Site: brandenburg
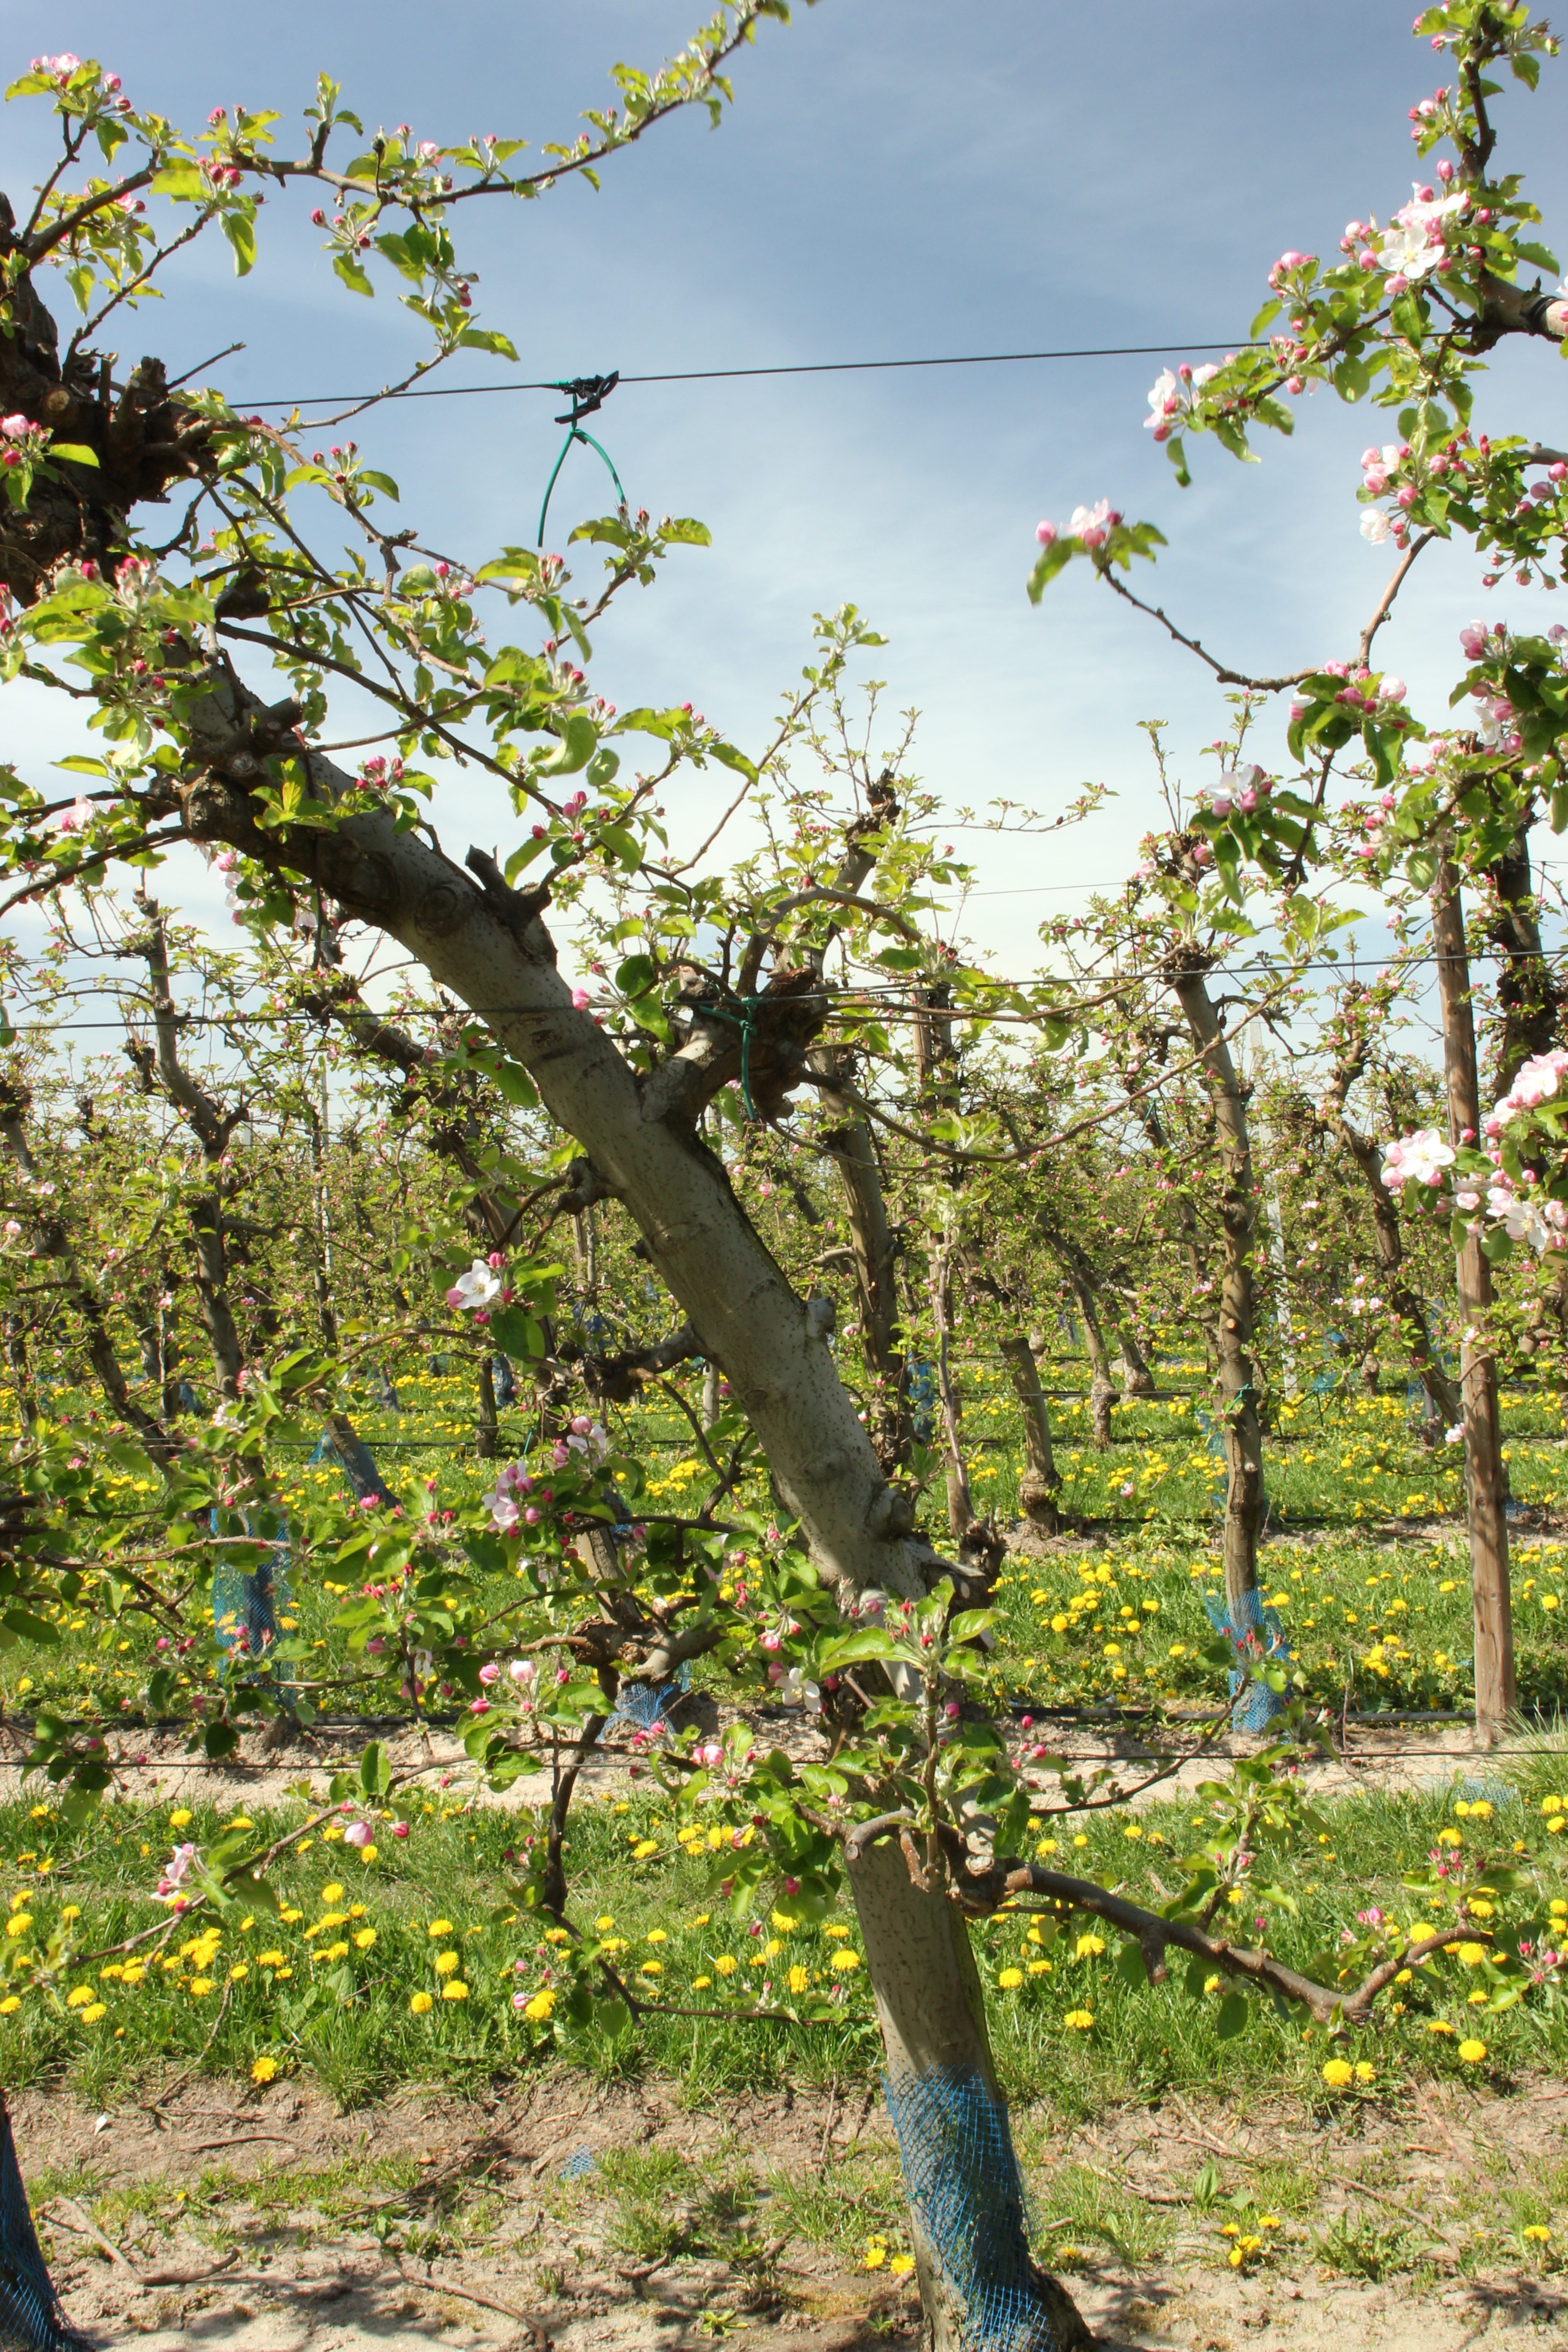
Growth stage (BBCH 57): Inflorescence emergence